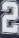
Number: 2